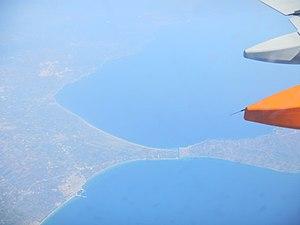
Vue aérienne du canal de Potidée, sur l'isthme de la péninsule de Kassandra, en Chalcidique (Grèce).